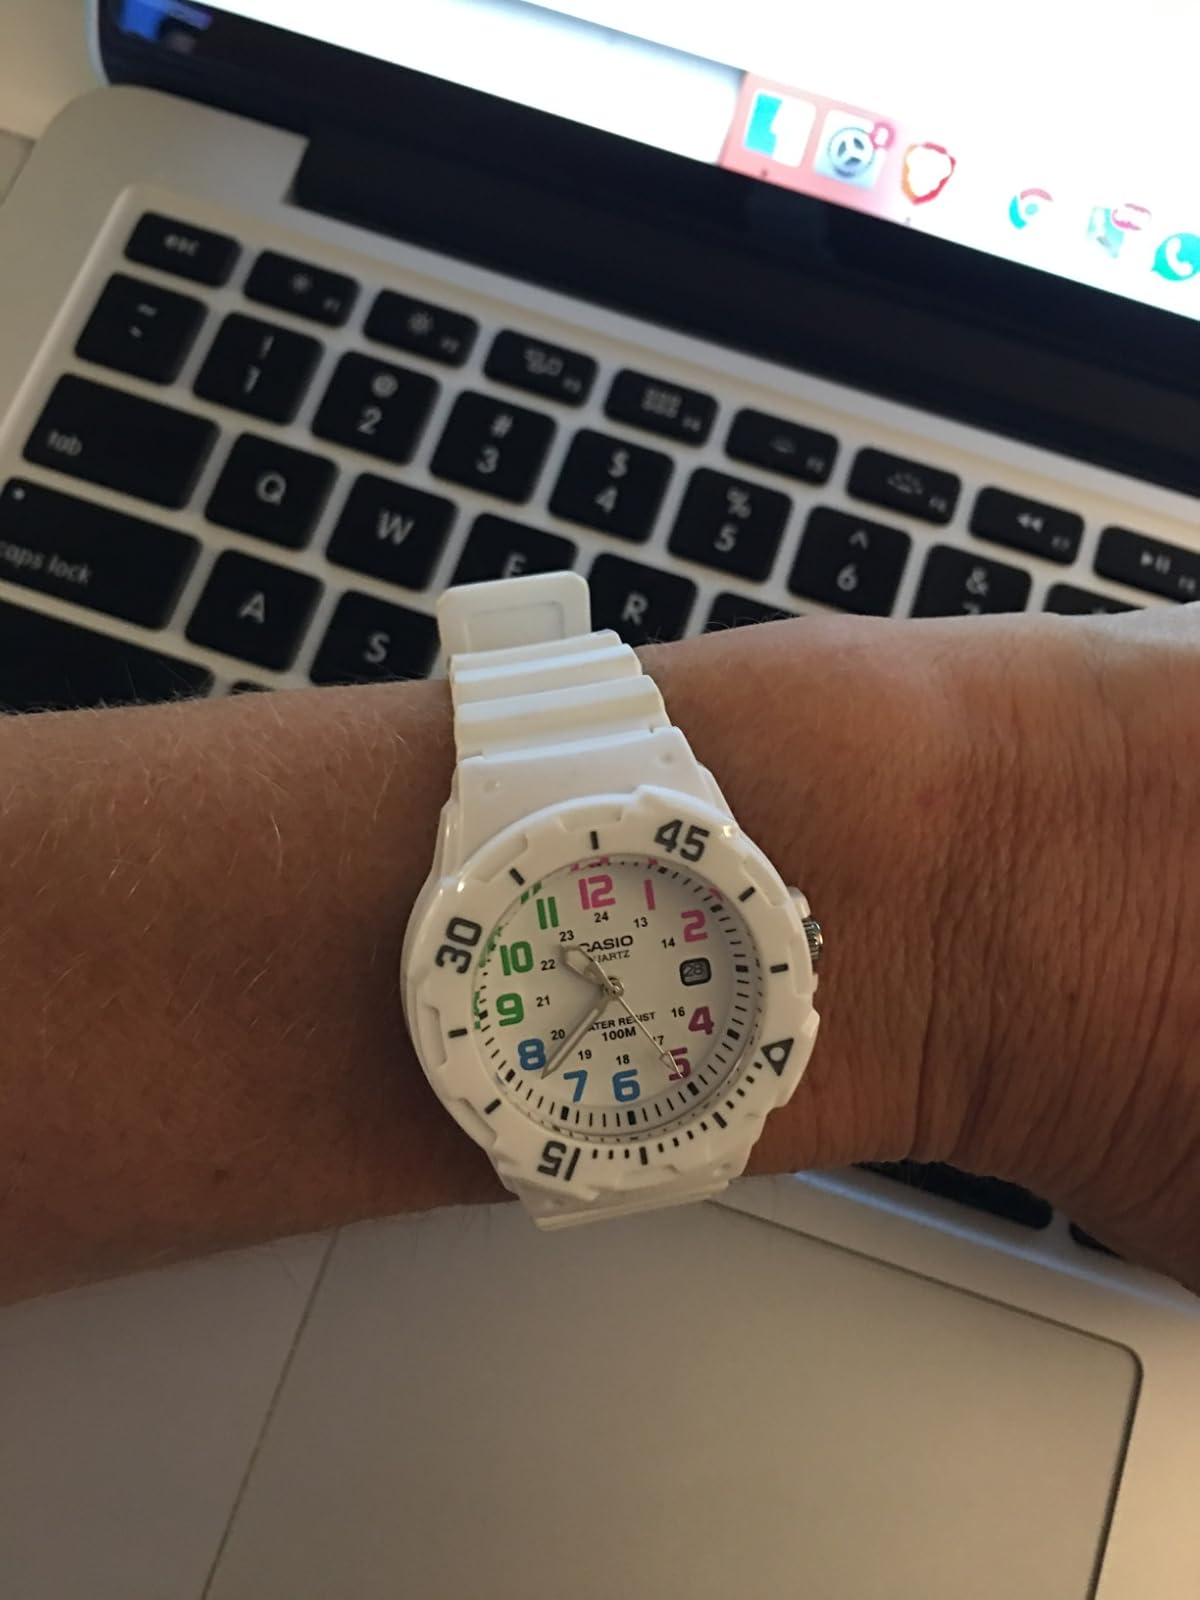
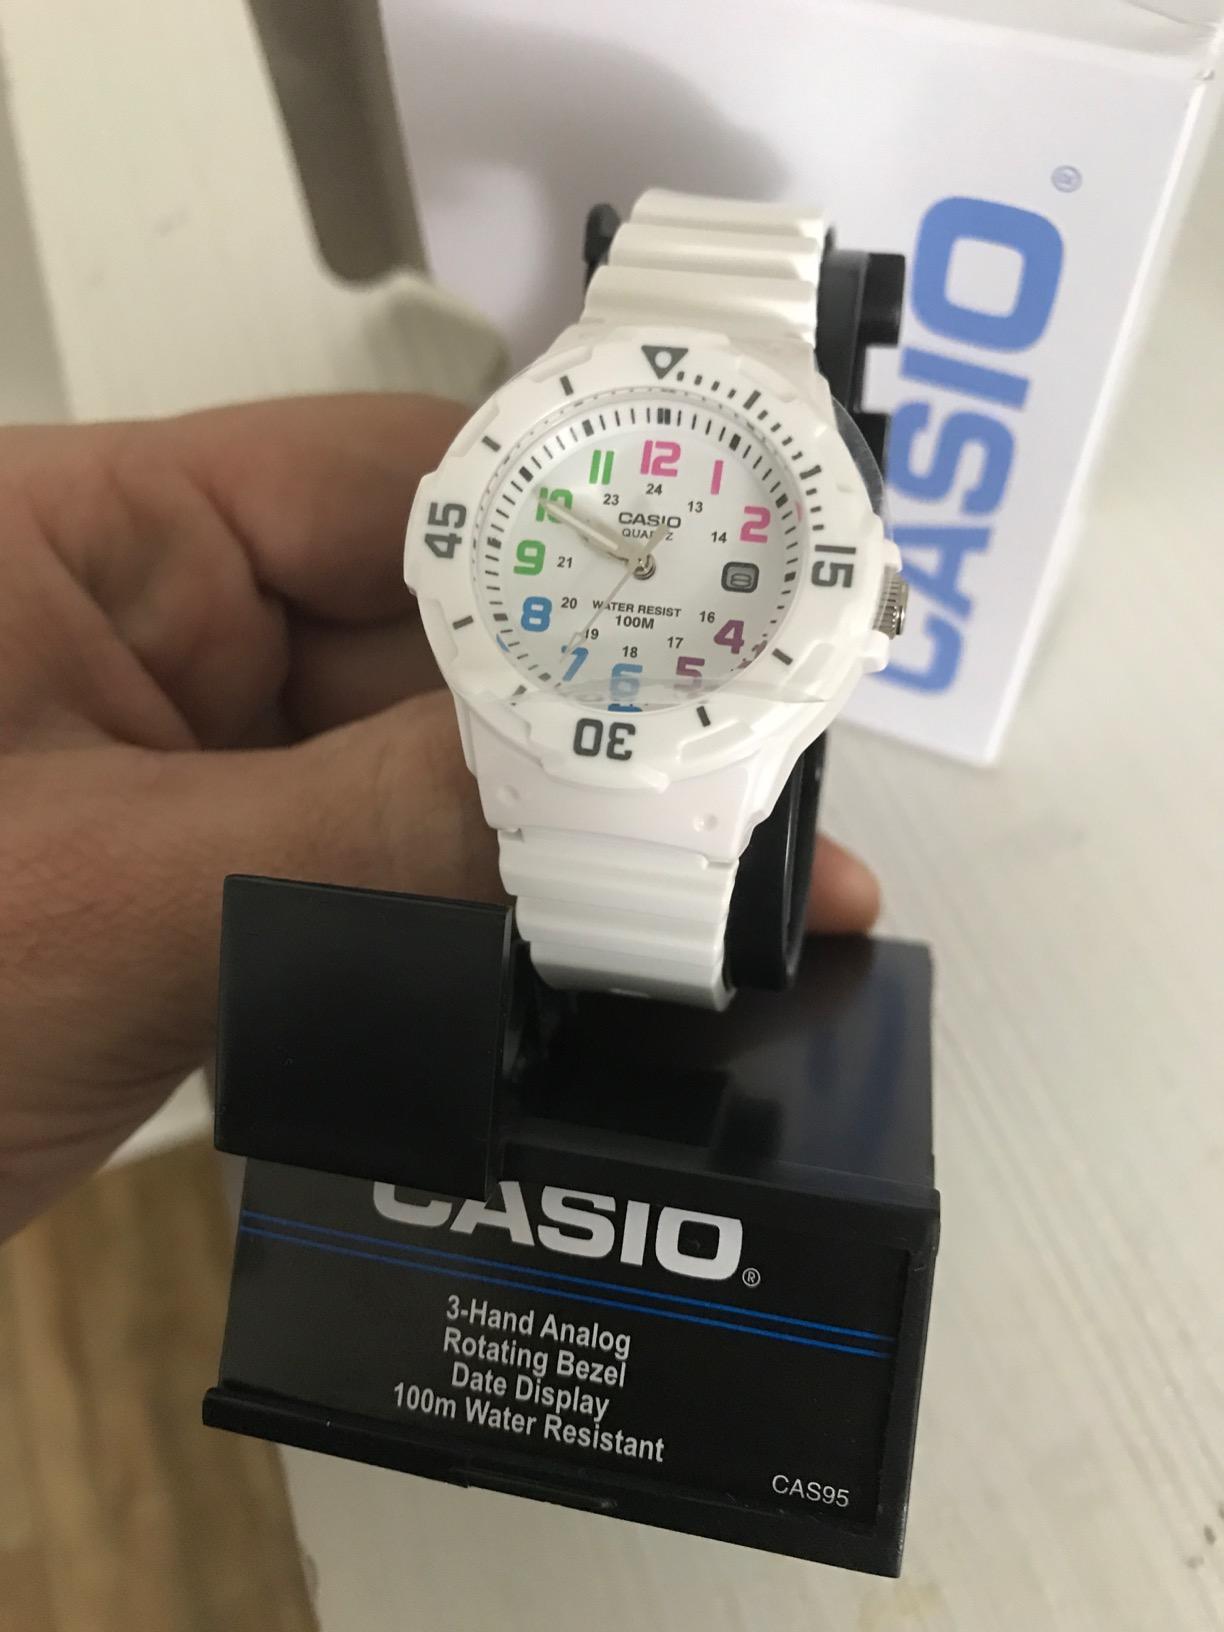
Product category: accessories_watch
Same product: yes